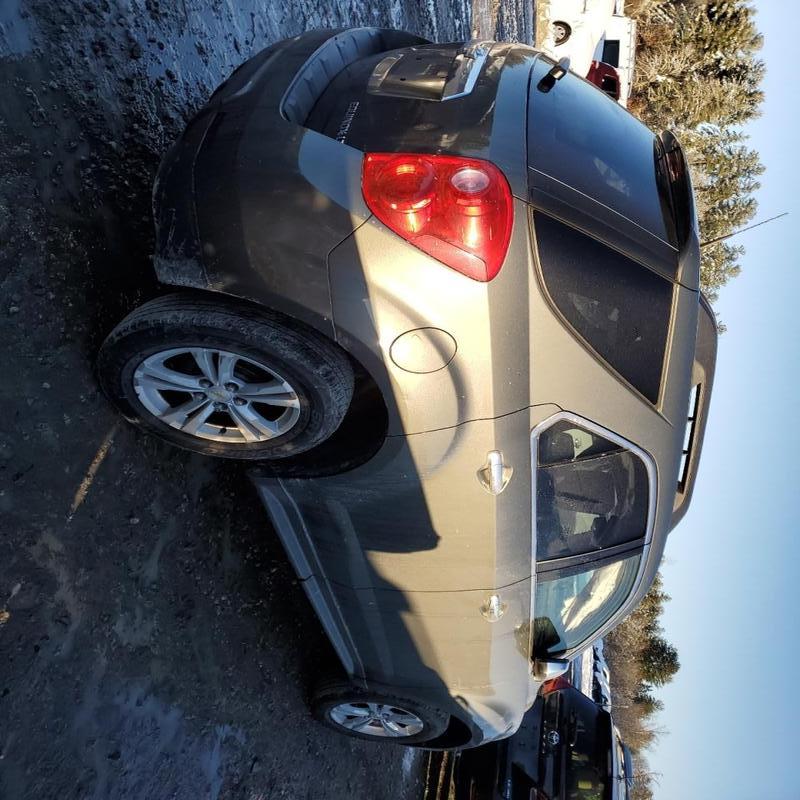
Aucun dommage détecté.
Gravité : aucun